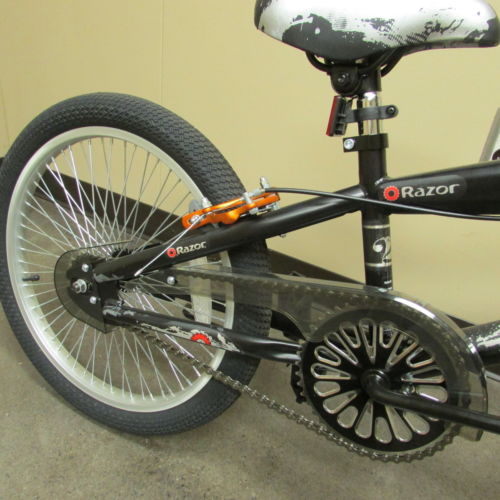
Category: bicycle